Polish armoured train units in Britain

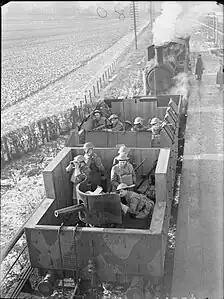
Polish troops in armoured train UK 1941. Ref: IWM H 7034

During World War II, 12 Polish armoured trains in Britain were manned, from October 1940 until 1942, by the Polish Armed Forces in the West. They were assigned to patrol the British railways in 1940. They saw no combat and were disbanded in England by July 1943 (November 1944 in Scotland).